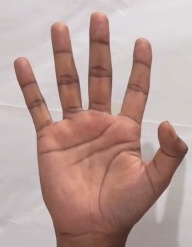
ASL sign: 5